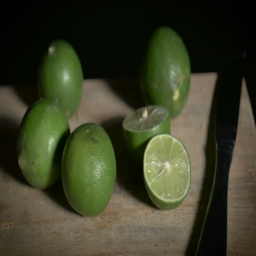
medium continuous dolly shot of green and cut limes arranged on a wooden cutting board with a knife like a still life oil painting from the renaissance period